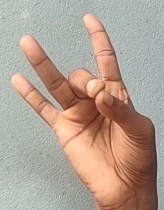
ASL sign: 8